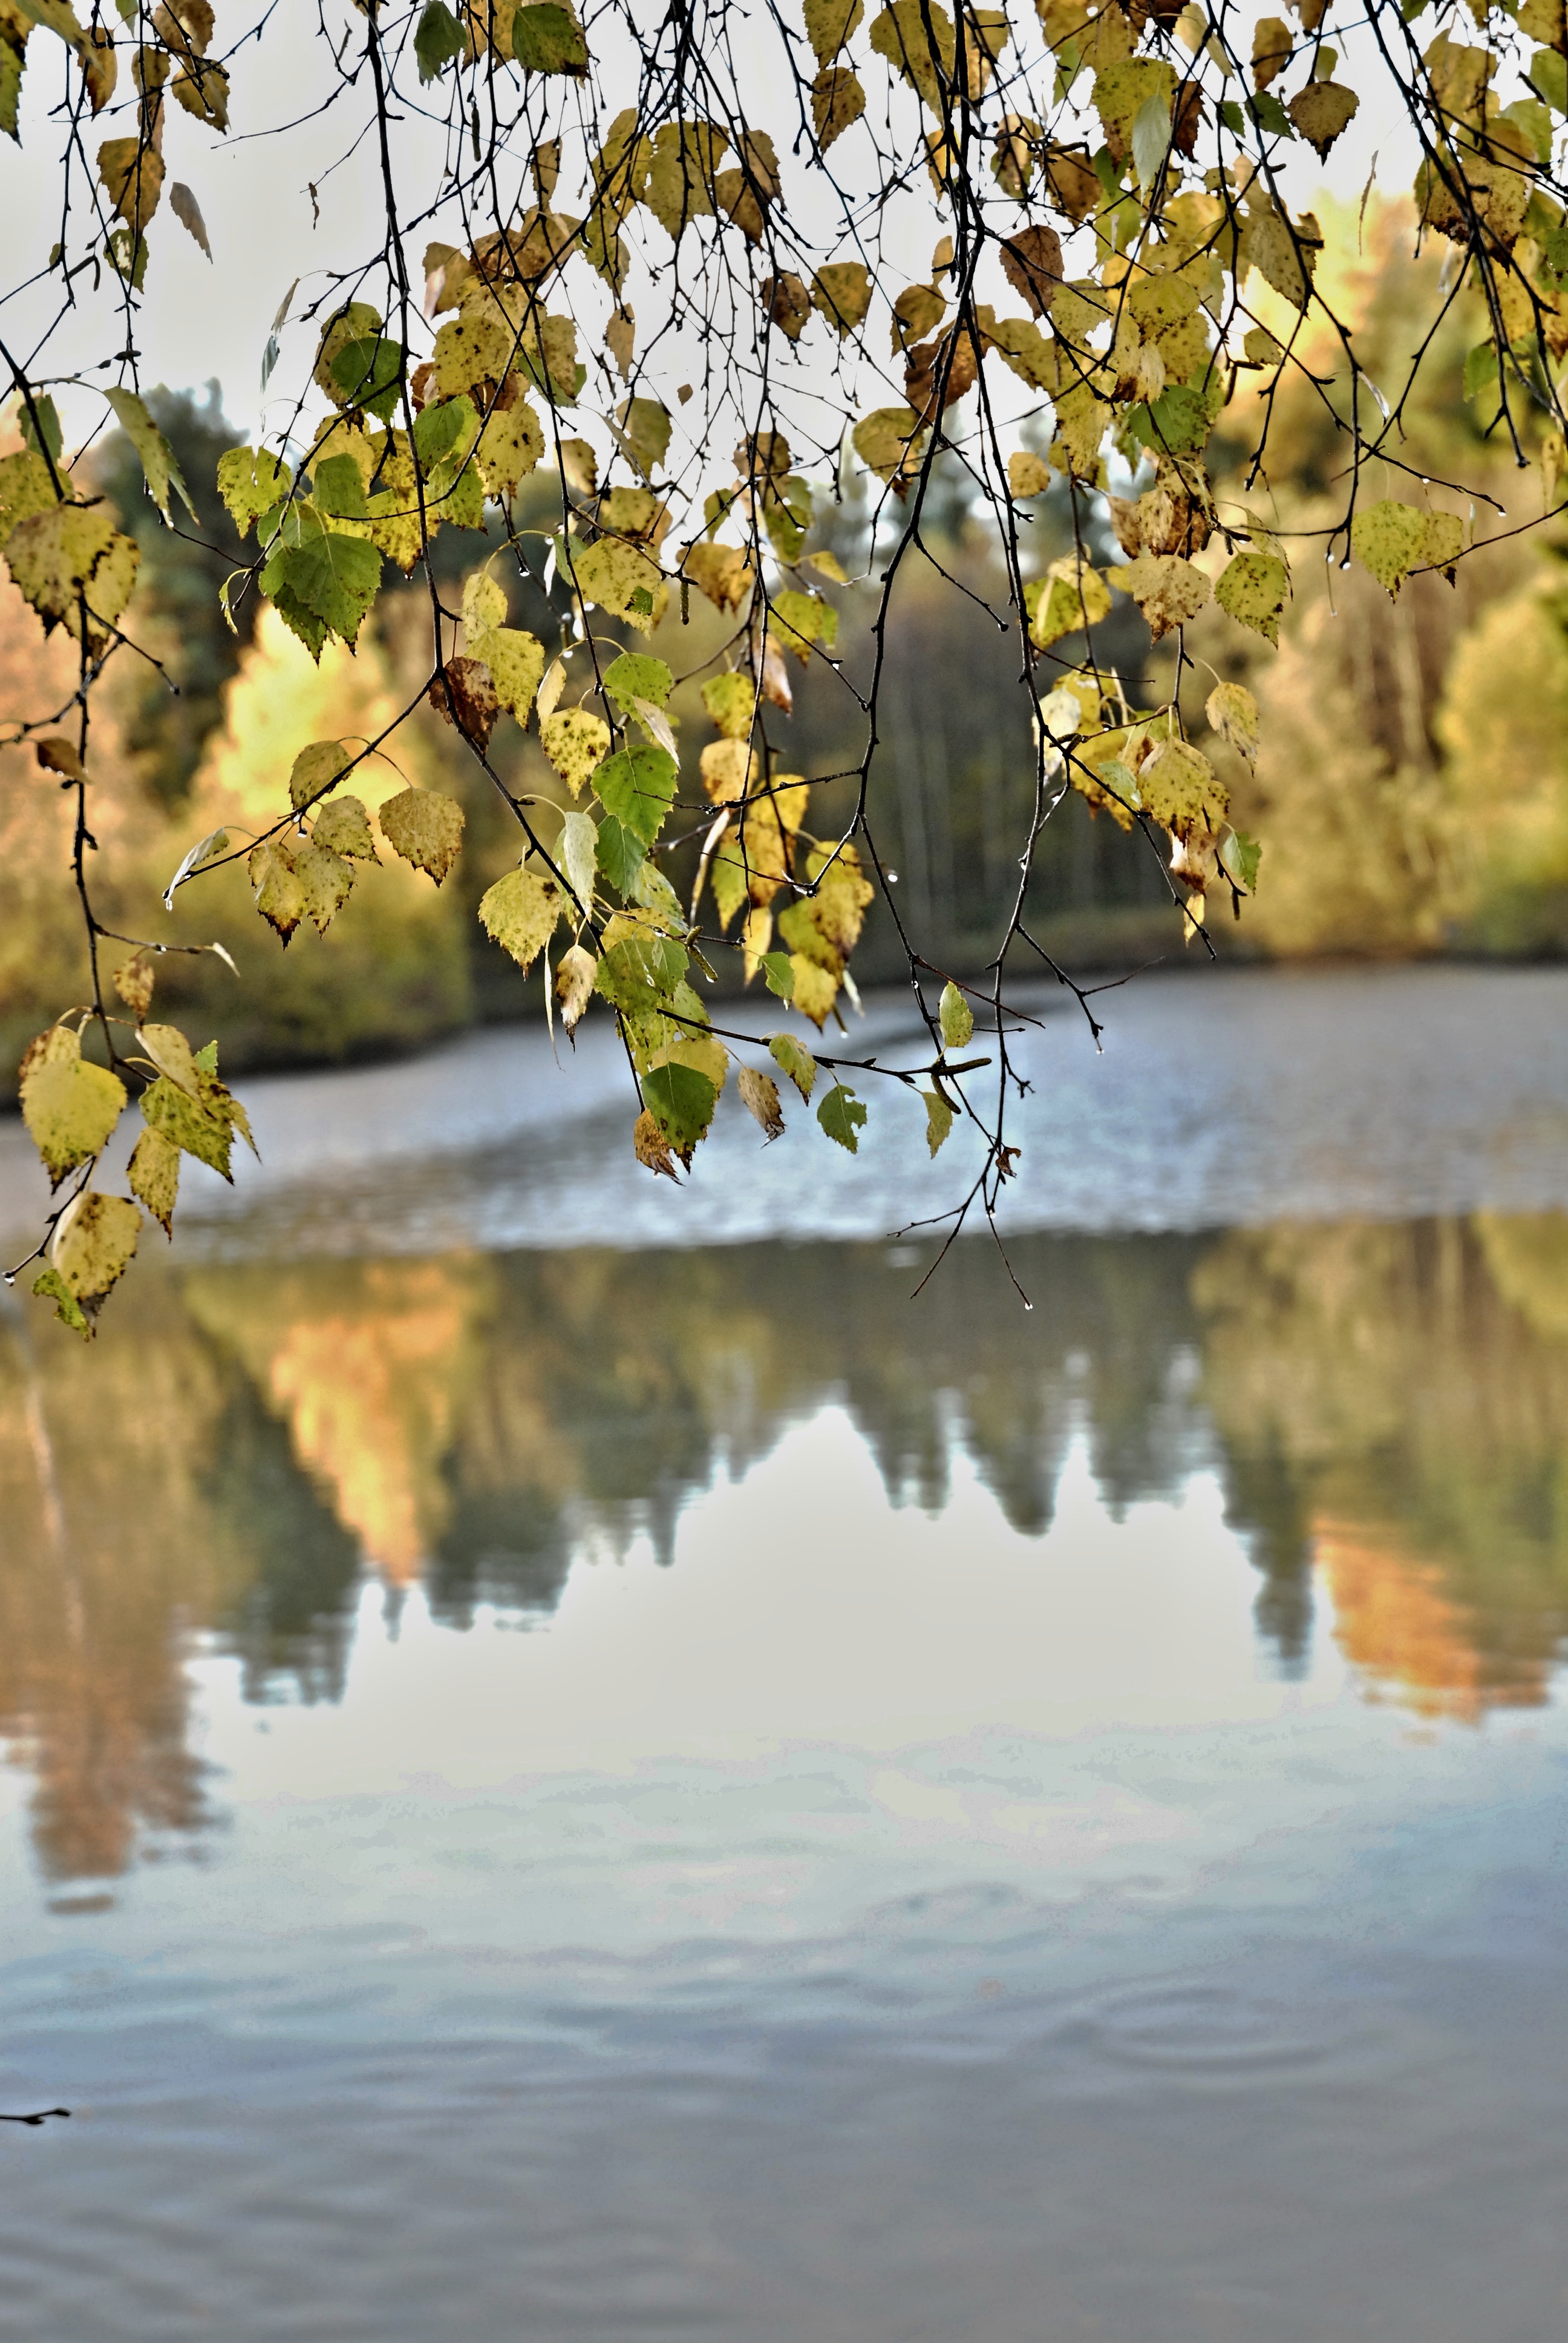
tree, nature, branch, blossom, plant, sunlight, morning, leaf, flower, lake, ripple, pond, foliage, reflection, birch, autumn, season, branches, harvesting, south bohemia, woody plant